Henri Goraïeb

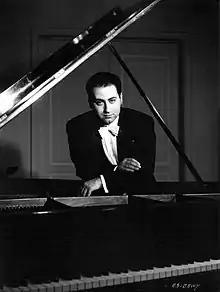

Goraieb was born on 9 May 1935, in Deir al-Qamar, a small Christian village in Lebanon, to a French mother and Lebanese father. He started practicing music at the age of six, and first performed onstage in Tripoli when he was 13. In the 1950s, he studied at the Conservatoire de Paris under the tutelage of Marguerite Long and Germaine Mounier. Lebanese President Camille Chamoun was present at his first concert in Beirut in 1955. Subsequently, he pursued a concert career throughout Europe, from Rome to Moscow. He performed with groups such as the Luxembourg Philharmonic Orchestra, the Orchestre National de France, the George Enescu Philharmonic Orchestra, and the Jean-Francois Paillard Chamber Orchestra.